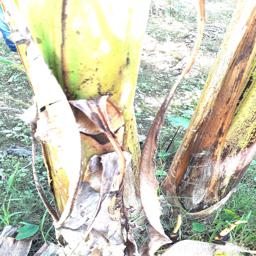
Label: PSEUDOSTEM WEEVIL